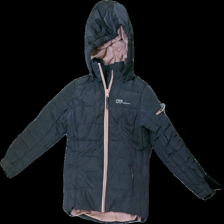
View: front
Type: Jacket
Category: Children
Brand: Not in the list
Brand text on label: OTP
Colors: Grey, Pink
Material: 100% Polyester
Cut: Regular
Size: 122
Season: All
Holes: Minor
Damage: mended hole
Damage location: middle left
Damage 2: stain
Damage 2 location: top center
Price range: <50
Recommended usage: Recycle
Description: grey puffer jacket with hood